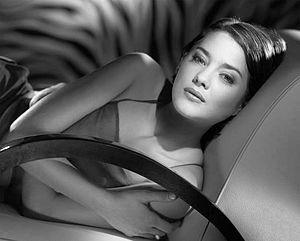
Marion Cotillard photographiée par Studio Harcourt Paris Signature bottom right: Harcourt Paris